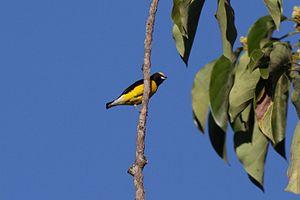
Ceci est une liste d'oiseaux repérés au Belize. Ce pays compte environ 450 îlots et petites îles situés dans la mer des Caraïbes auxquels s'ajoute la partie continentale coincée entre le sud du Mexique et l'est du Guatemala. On y compte 597 espèces d'oiseaux dont 8 sont globalement menacées et 4 ont été introduites par l'Homme. Cette liste suit les conventions reprises dans l'ouvrage de James F. Clements « La liste de contrôle des oiseaux du monde », 6ᵉ édition. Les espèces introduites et rares sont comptabilisées dans le total des espèces présentes au Belize.
L'Organiste de brousse, aussi appelé Euphone des buissons est une espèce de passereaux d'Amérique centrale de la famille des ringillidae.